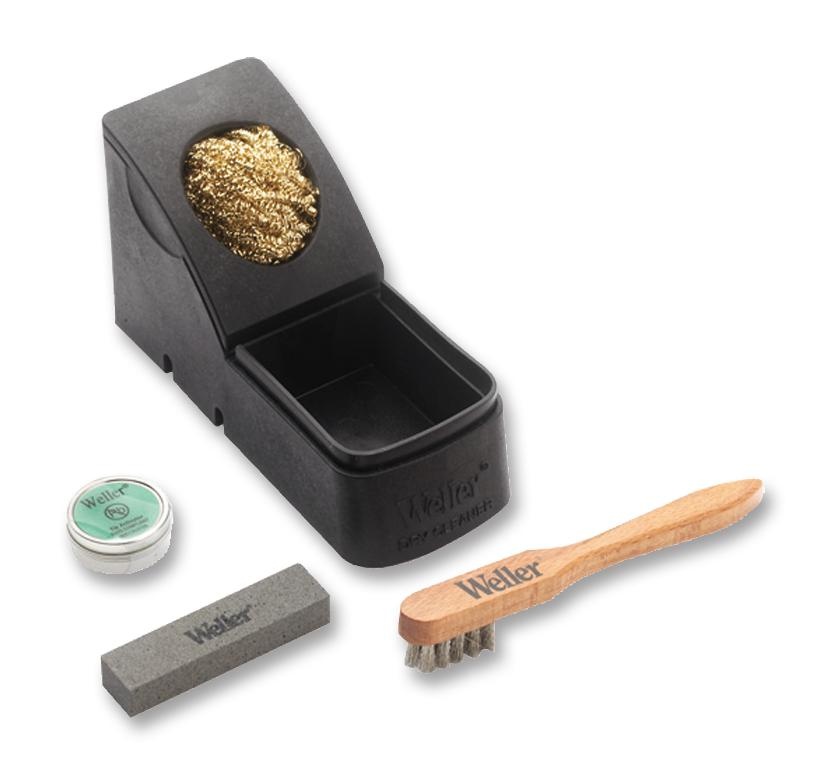
0051512699 Tip Maintenance KIT, Soldering Iron Weller
WELLER - 0051512699 - Tip Maintenance Kit, 3-Piece Accessory Type: Tip Maintenance Kit For Use With: Soldering Irons Product Range: - Plug Type: - SVHC: No SVHC (17-Dec-2015)
Brand: WELLER
Category: Hardware > Tool Accessories > Soldering Iron Accessories > Soldering Iron Tips